Safavid Iran

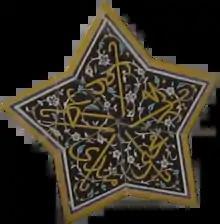
Safavid Star from ceiling of Shah Mosque, Isfahan, Iran

The second most senior appointment was the Grand Steward ("Ichik Agasi bashi"), who would always accompany the Shah and was easily recognizable because of the great baton that he carried with him. He was responsible for introducing all guests, receiving petitions presented to the Shah and reading them if required. Next in line were the Master of the Royal Stables ("Mirakor bashi") and the Master of the Hunt ("Mirshekar bashi"). The Shah had stables in all the principal towns, and Shah Abbas was said to have about 30,000 horses in studs around the country. In addition to these, there were separate officials appointed for the caretaking of royal banquets and for entertainment.